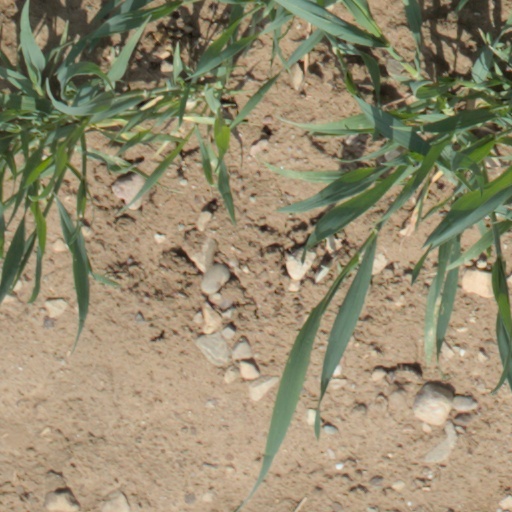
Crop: wheat